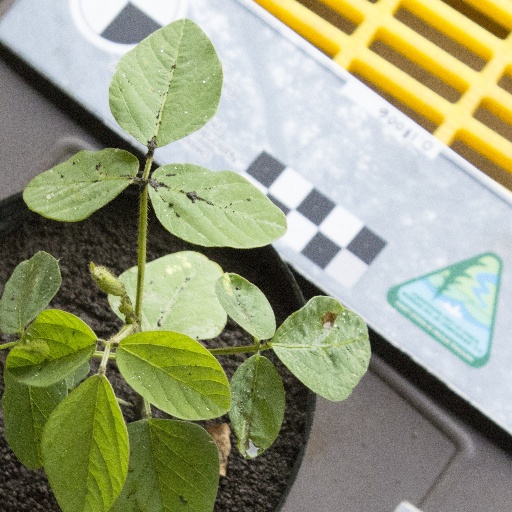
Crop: soybean